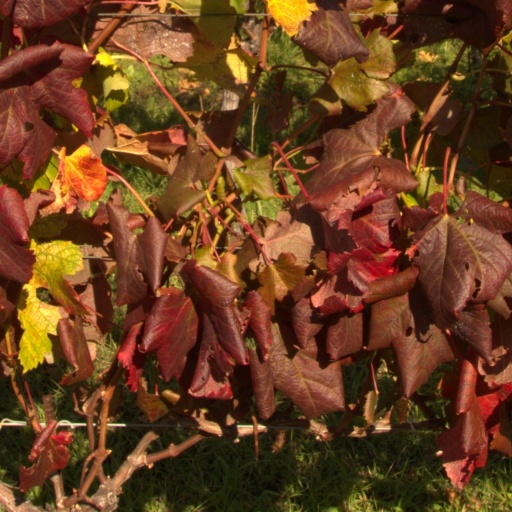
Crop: grape